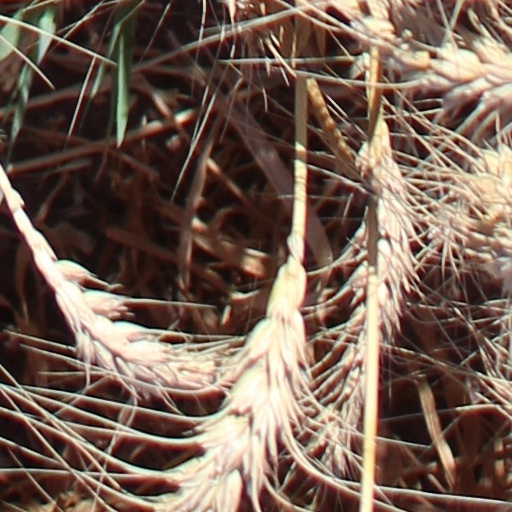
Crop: wheat